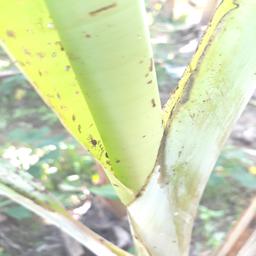
Label: BANANA APHIDS